Altar candle

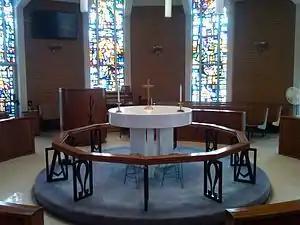
Two altar candles adorn the altar table of a Methodist chapel in Kent, Ohio, United States

He points out, however, that English and north European sanctions the use of other candles near the altar, e.g., there were "very often two Standards on the pavement" and "one very beautiful method was to have sconces for candles on the top of the four poles that sometimes stood at the four corners of the altar to carry the riddels." He concludes: